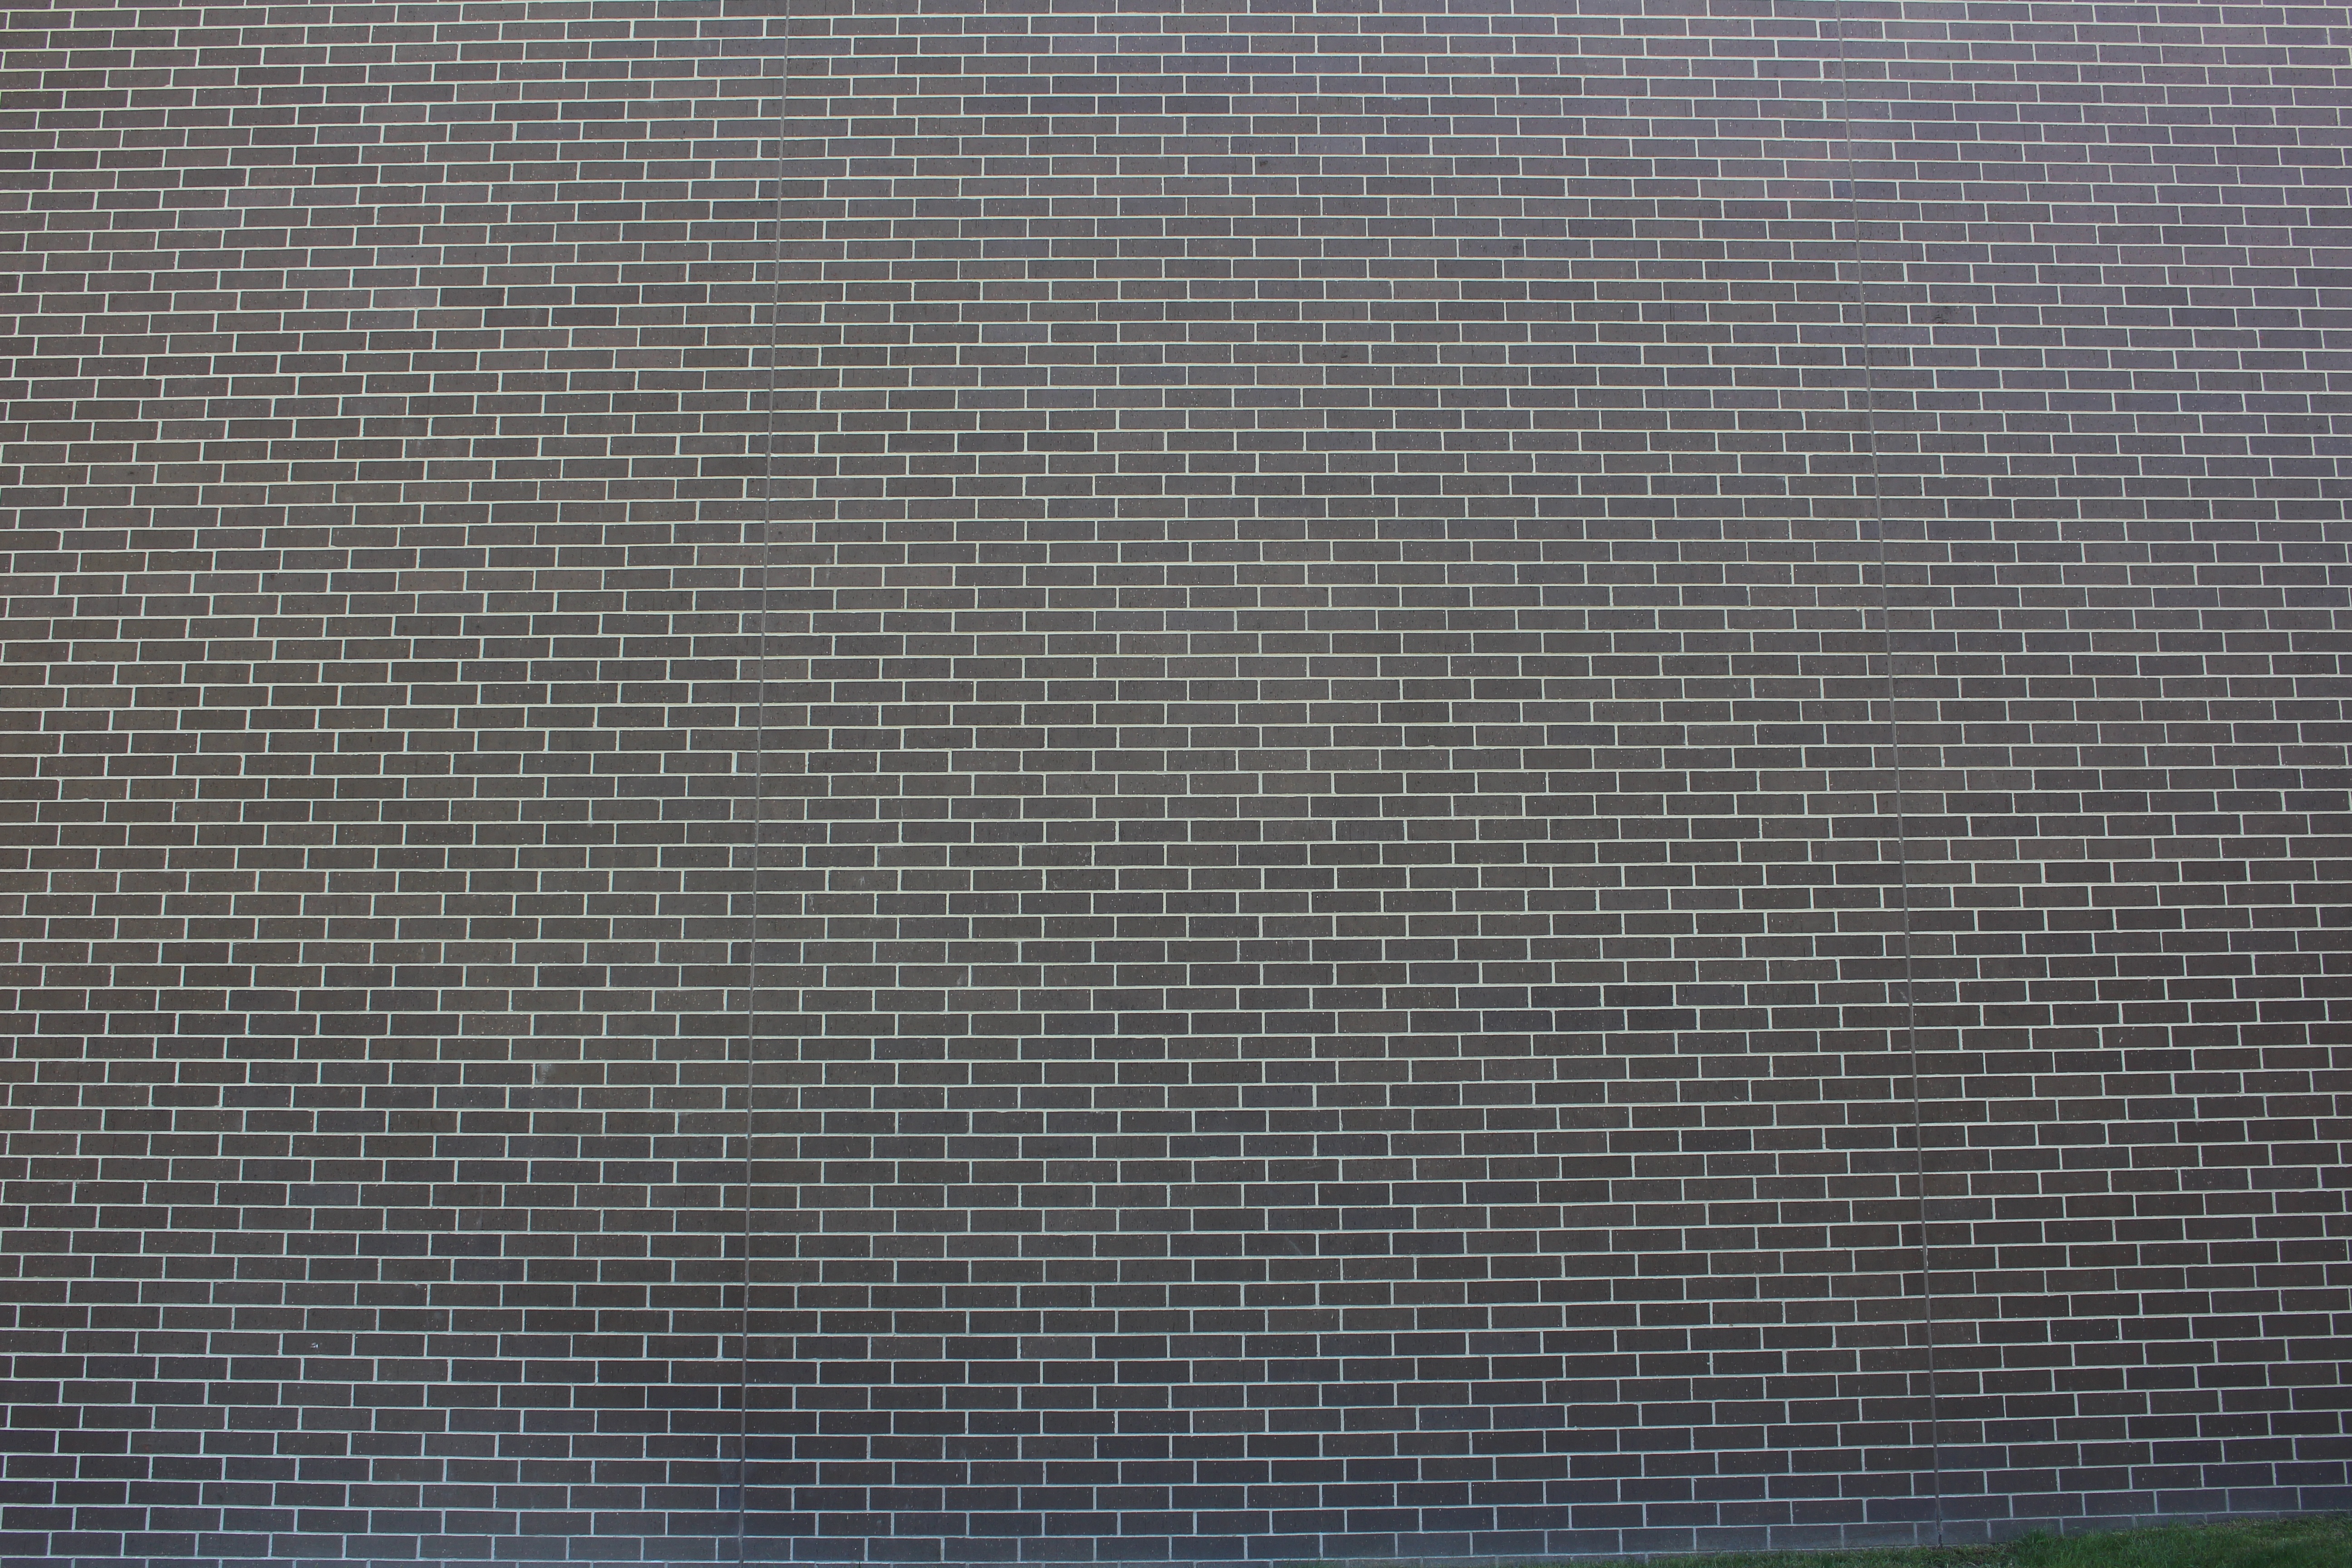
texture, floor, building, wall, asphalt, line, tile, exterior, brick, material, brickwall, brickwork, masonry, flooring, road surface